M4 Sherman

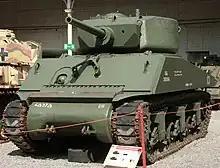
M4A3E2 Sherman Jumbo, Royal Museum of the Armed Forces and Military History, Brussels

The standard secondary armament comprised; a coaxial .30 caliber M1919 Browning machine gun A5 with 4,750 rounds of ammunition, a ball-mounted M1919 A4 in the front hull operated by the assistant driver and a pintle mounted .50 caliber M2 Browning HB machine gun with 300 rounds on the turret roof for anti-aircraft protection. Early production models of the M4 and M4A1 also had a pair of fixed, forward firing M1919 machine guns mounted in the front hull and operated by the driver; this arrangement was inherited from the M2 and M3 medium tanks and was a result of a World War I requirement to be able to sweep the ground in front of an advancing tank with unaimed fire.